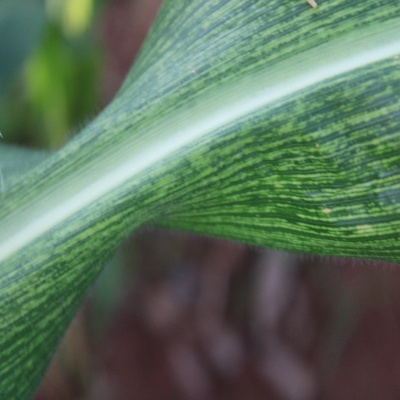
Label: Corn_(Maize)___Maize_Streak_Virus